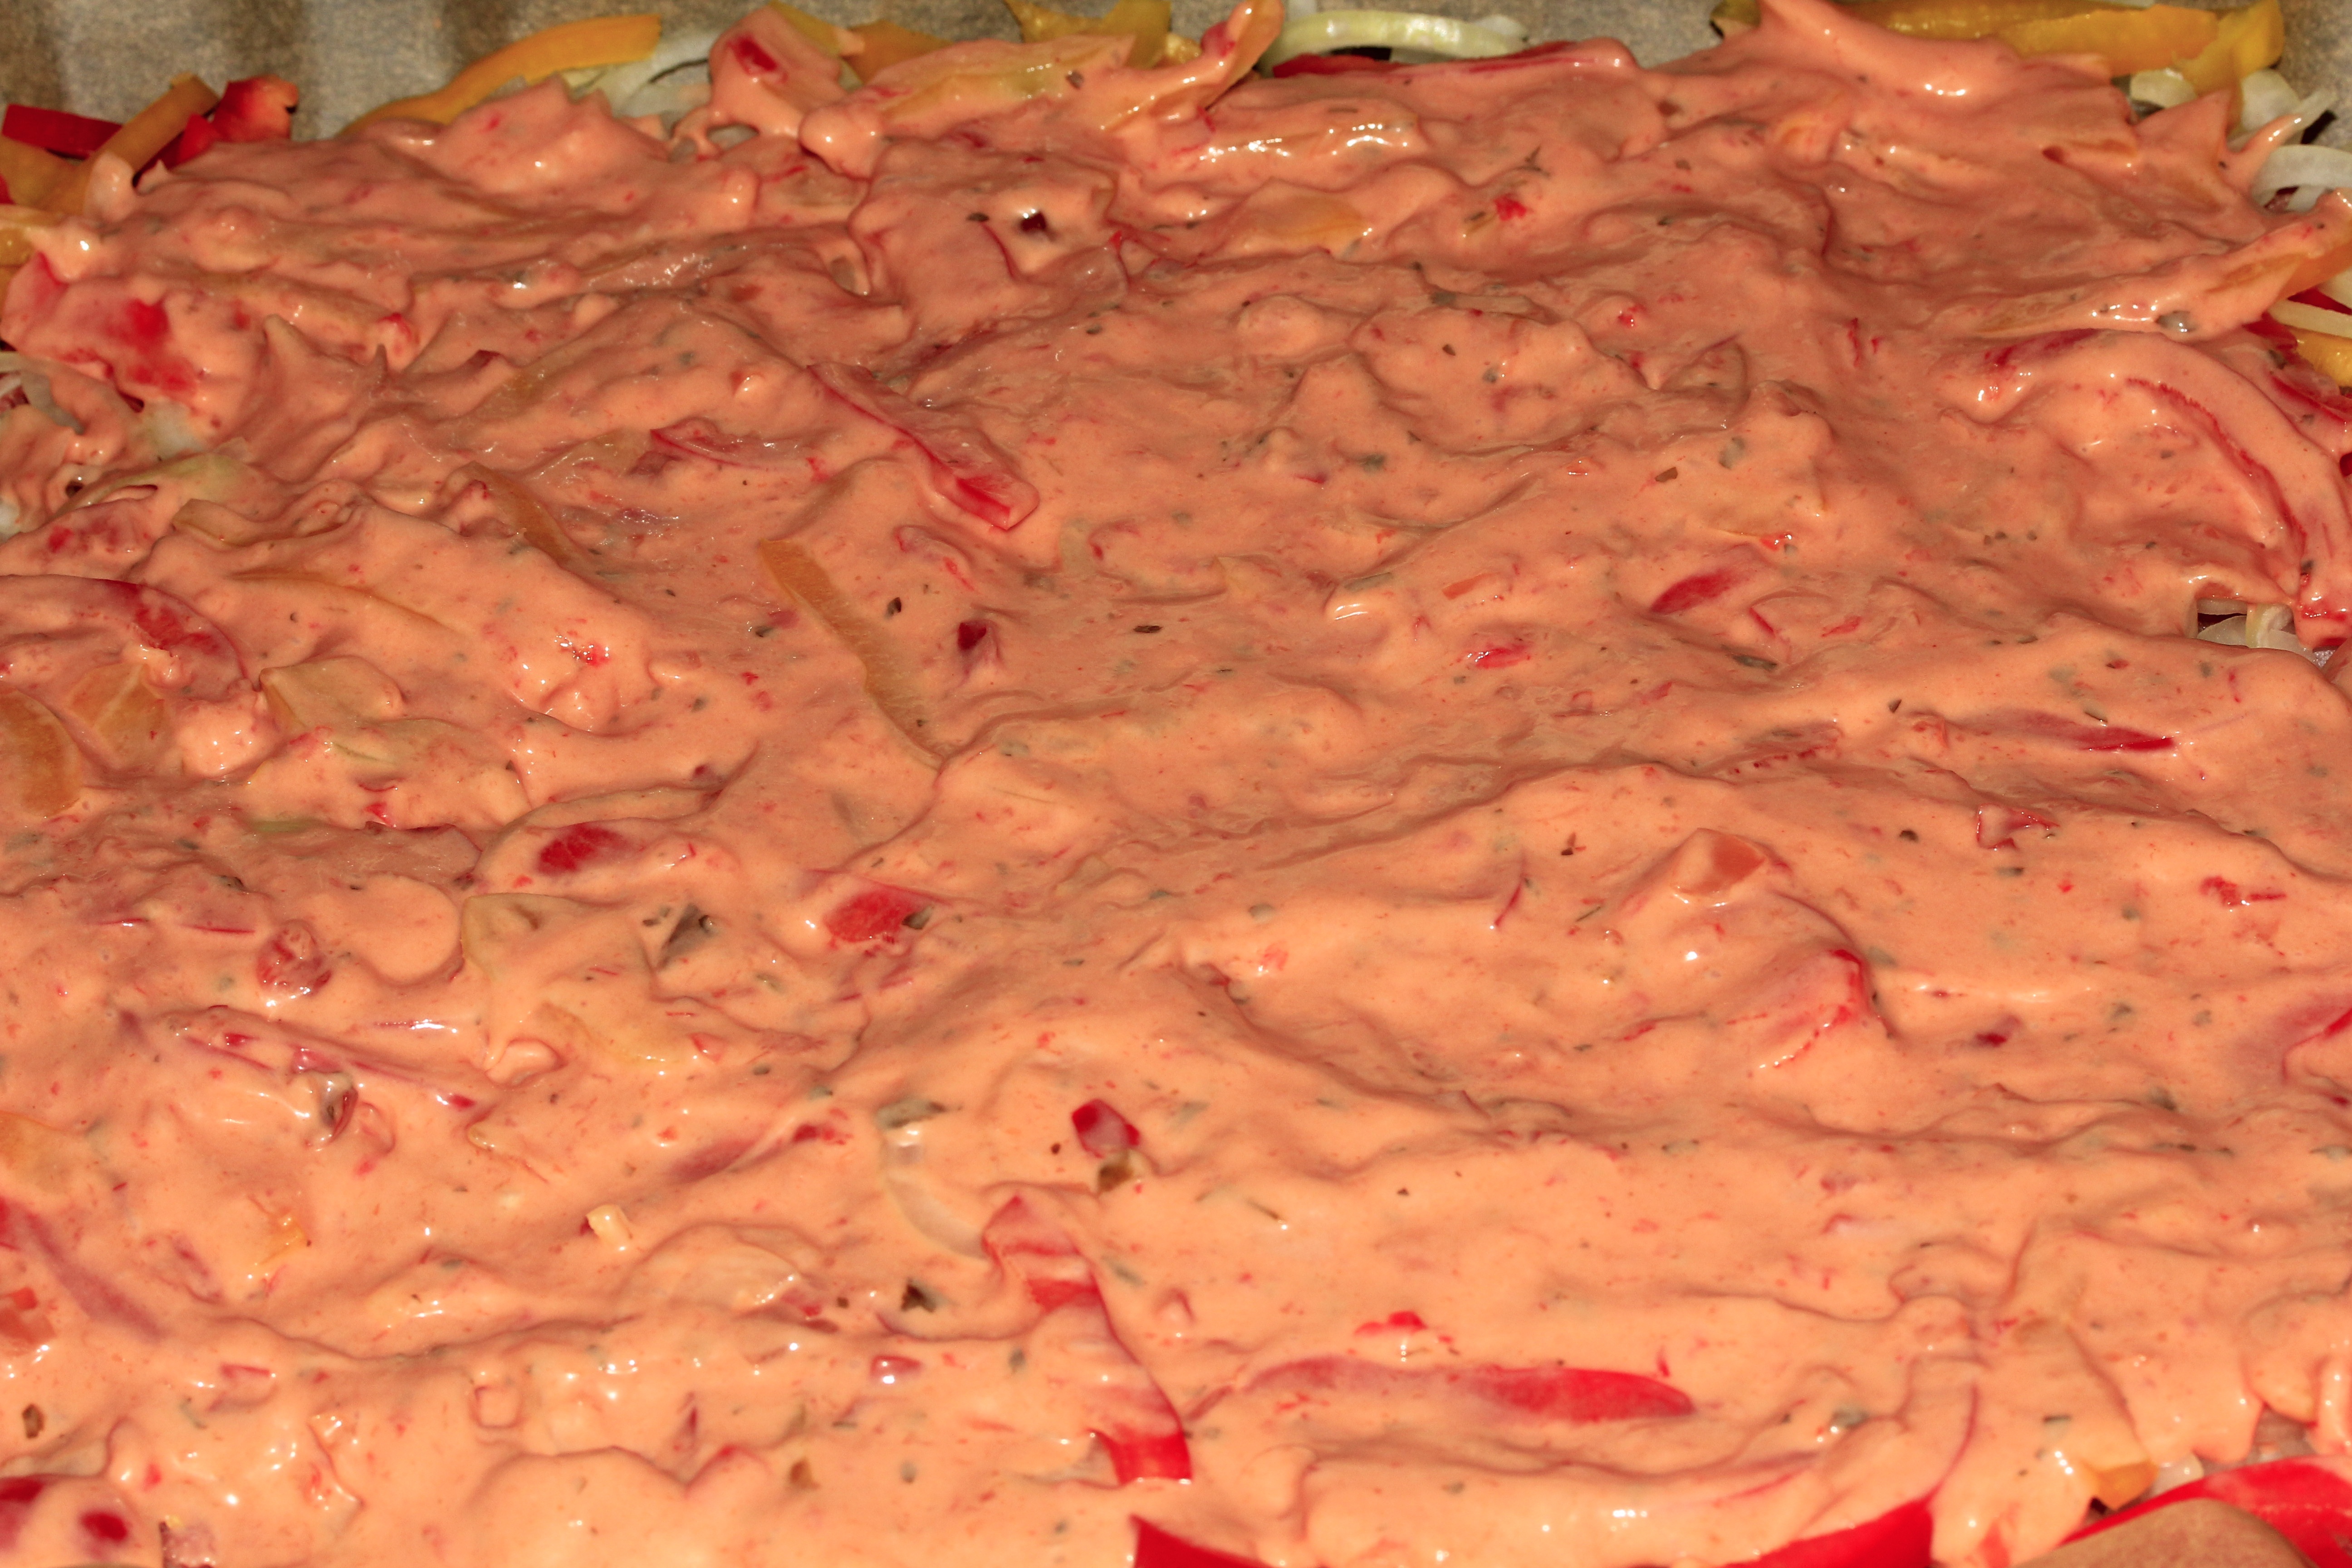
dish, food, produce, sheep, kitchen, dessert, eat, meat, cuisine, sauce, delicious, cook, raw, minced meat, red pepper, paprika, baked goods